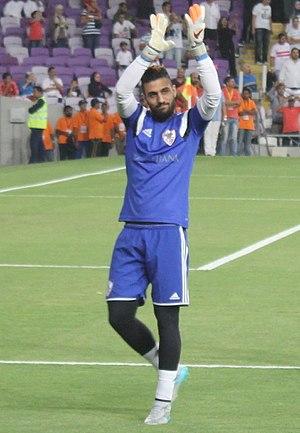
Ahmed El-Shenawy, né le 14 mai 1991 à Port-Saïd, est un footballeur international égyptien jouant au poste de gardien de but.